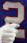
Number: 2